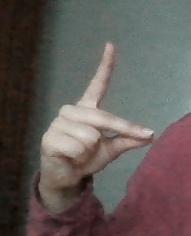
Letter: ta